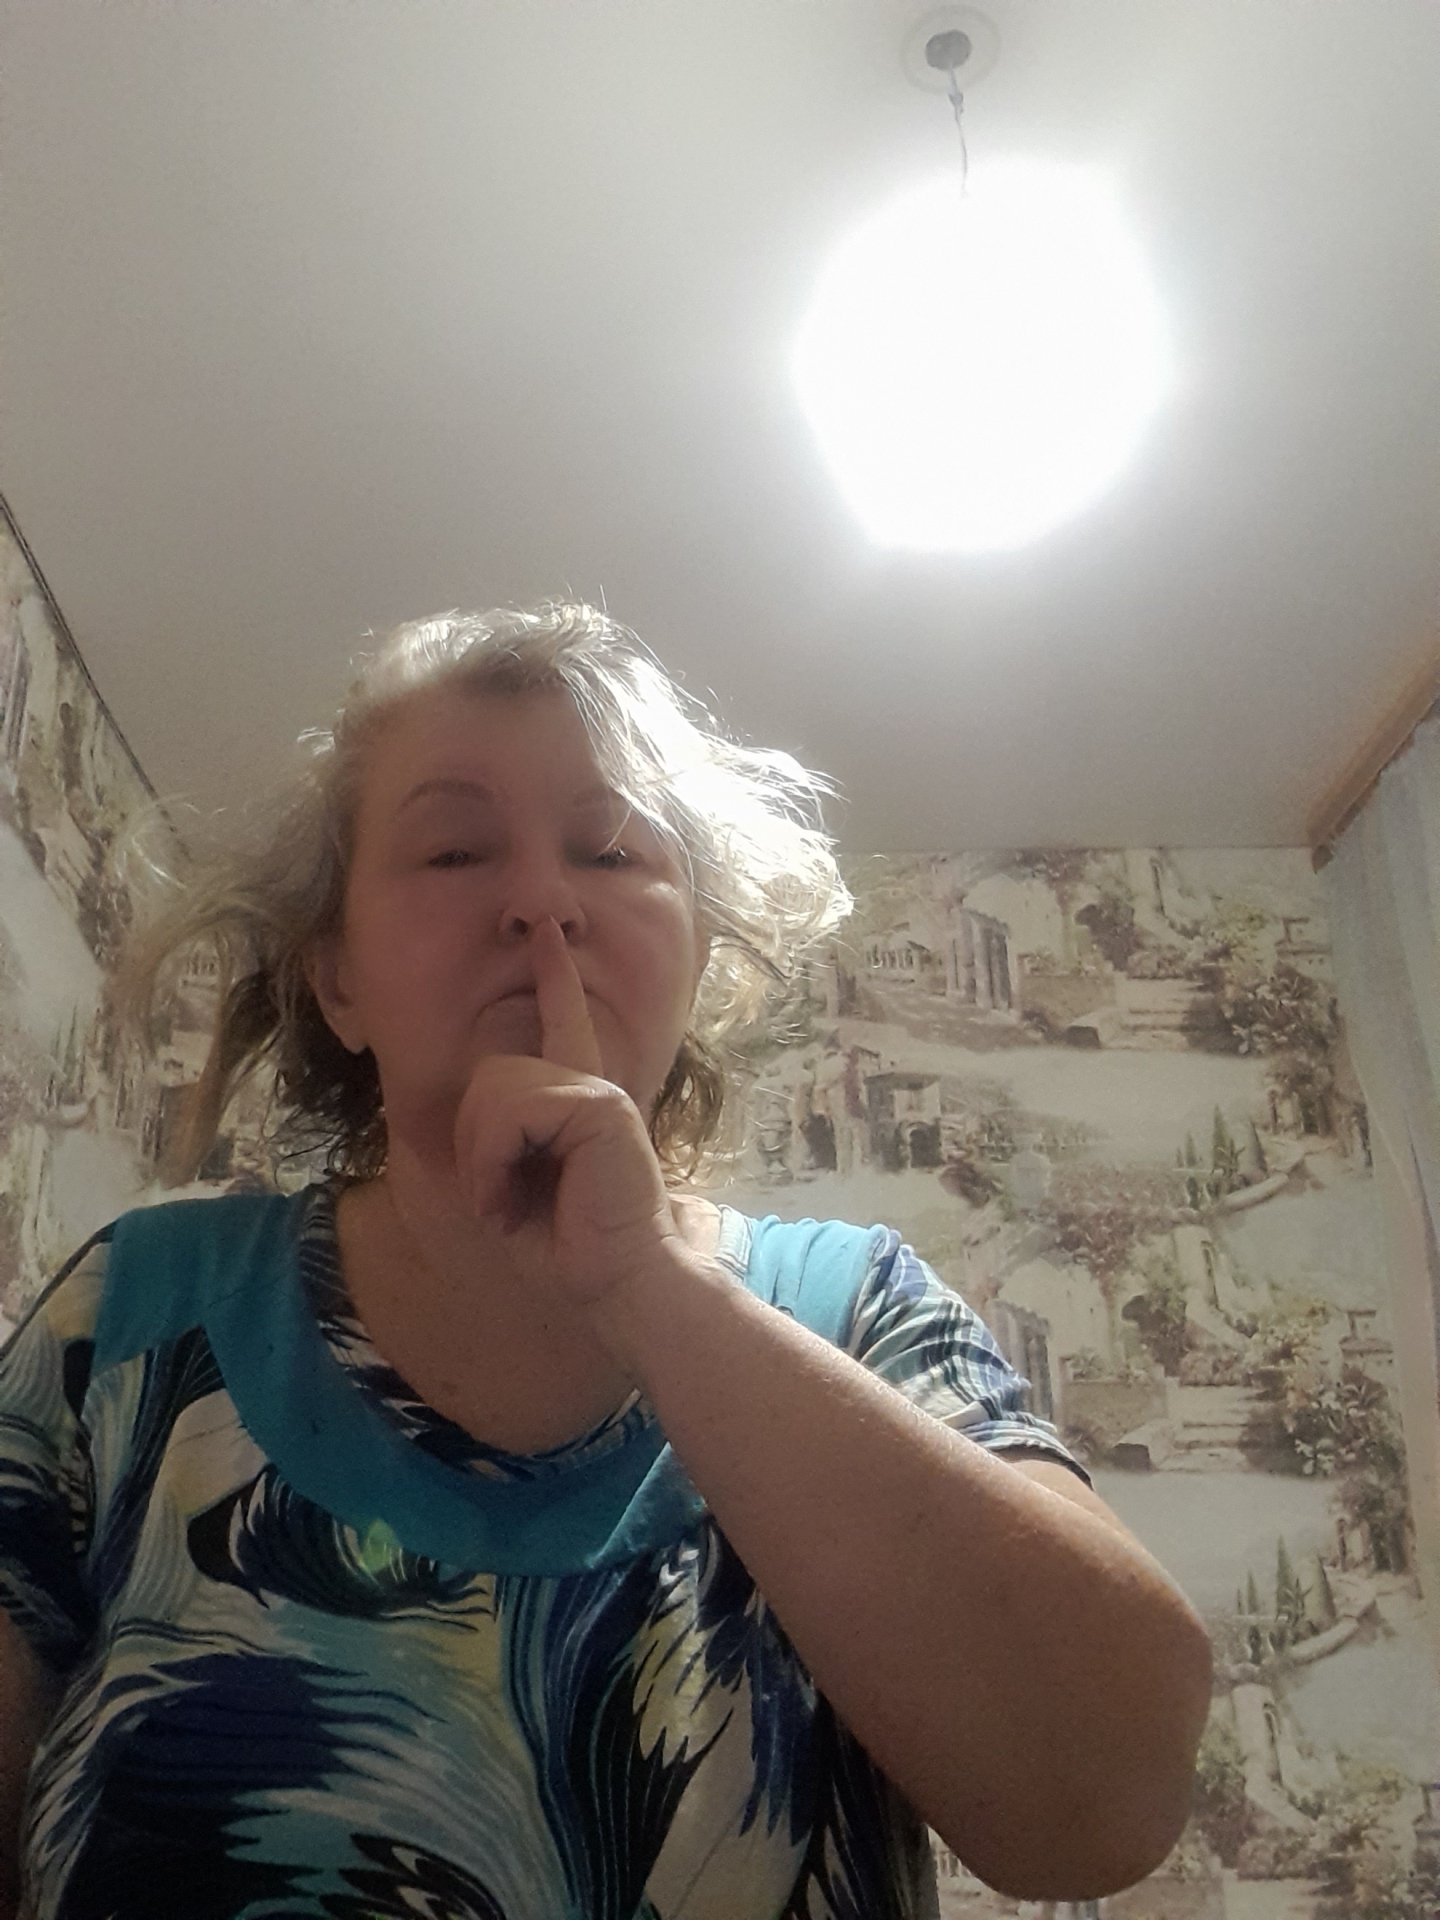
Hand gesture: mute